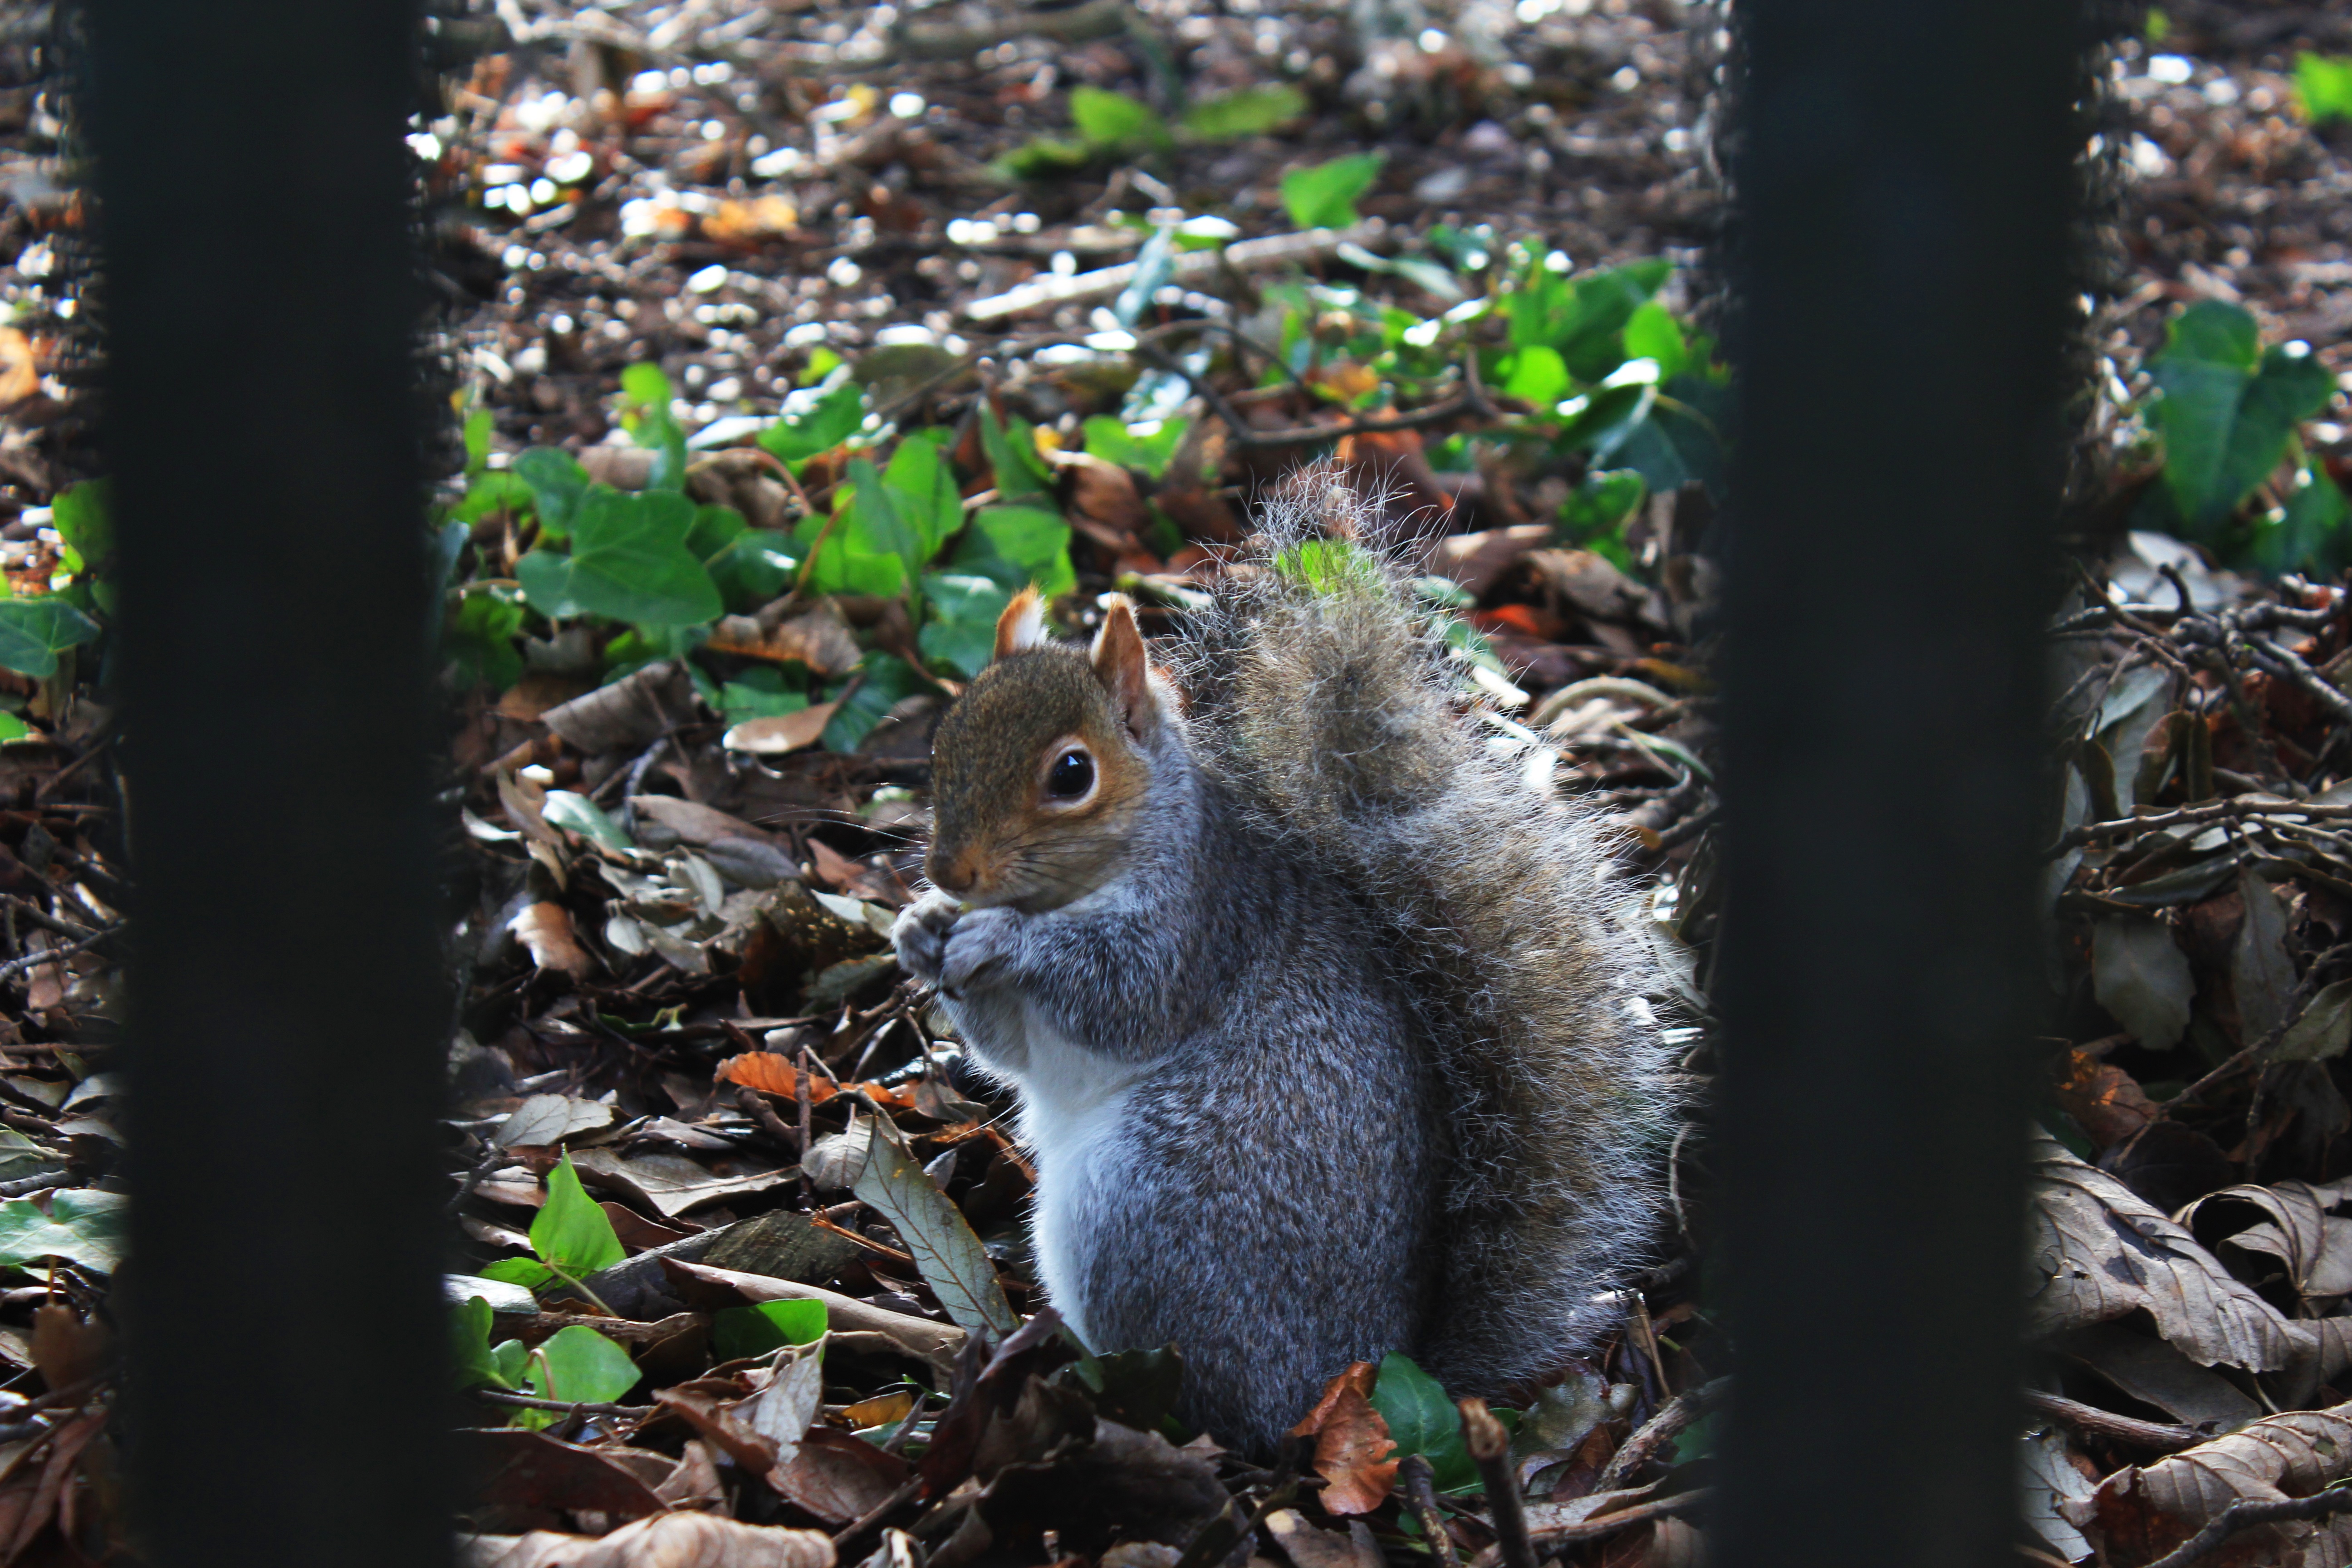
branch, wildlife, jungle, mammal, squirrel, rodent, fauna, vertebrate, fox squirrel